Lowood, Queensland

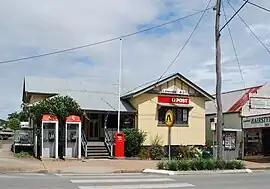
Post office

Lowood is a rural town and locality in the Somerset Region, Queensland, Australia. In the , the locality of Lowood had a population of 4,082 people.